Suspense (1930 film)

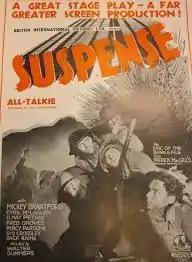

Suspense is a 1930 British war film directed by Walter Summers and starring Mickey Brantford, Cyril McLaglen and Jack Raine. The battle effects were created under the supervision of Cliff Richardson at Elstree Studios which was owned by British International Pictures. The film's sets were designed by John Mead. It is an adaptation of the play of the same title by Patrick MacGill.